Signal: Approaches to Children's Books

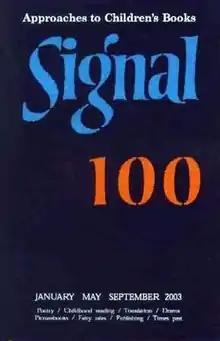
100th edition of "Signal"

Signal: Approaches to Children's Books was an independent journal about literature for children. It was founded by Nancy and Aidan Chambers in 1970 and ran until 2003. In 1980 it was the subject of an anthology by Nancy Chambers titled "The Signal Approach to Children's Books, A Collection". It was described by Peter Hunt in "The Oxford Encyclopedia of Children's Literature" as "one of the outstanding journals in its field, with a reputation for integrity, accessibility, and innovation." It produced an annual review volume titled "The Signal Review of Children's Books".